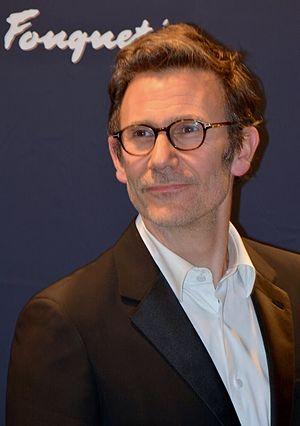
Michel Hazanavicius à la cérémonie des César
Le Festival du cinéma américain de Deauville est un festival de cinéma créé en 1975 et consacré au cinéma américain. Il a été fondé par Lionel Chouchan et André Halimi, avec l'aide financière du groupe Lucien Barrière et de la ville de Deauville, alors dirigée par Michel d'Ornano. A l'origine, les œuvres ne sont pas présentées en compétition. Elles le seront à partir de 1995. Le festival se tient chaque année au Centre international de Deauville en Normandie pendant dix jours au mois de septembre.
Michel Hazanavicius [miʃɛl azanavisjys], né le 29 mars 1967 à Paris, est un réalisateur, scénariste, producteur, monteur et acteur français.